Tom Askey

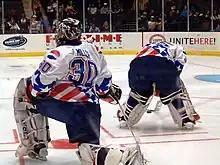
Ryan Miller (left) and Askey warming up for the Rochester Americans in 2005.

After becoming a free agent after the 1999–2000 season, he was signed by the Buffalo Sabres to be a goaltender for the Rochester Americans, the team's AHL affiliate. With his first season with the team, he finished the season with a record of 15–8–4. Although Rochester would miss the playoffs, Askey and teammate Mika Noronen would receive the Harry "Hap" Holmes Memorial Award, which is awarded to the goaltenders with the lowest goals-against average in the regular season.